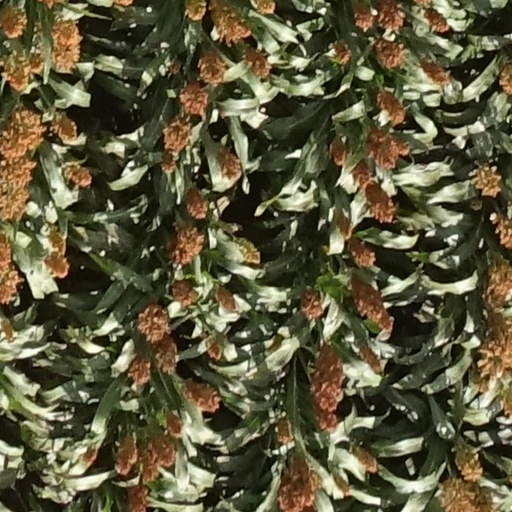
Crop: sorghum